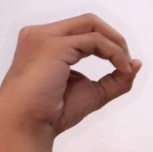
ASL sign: O